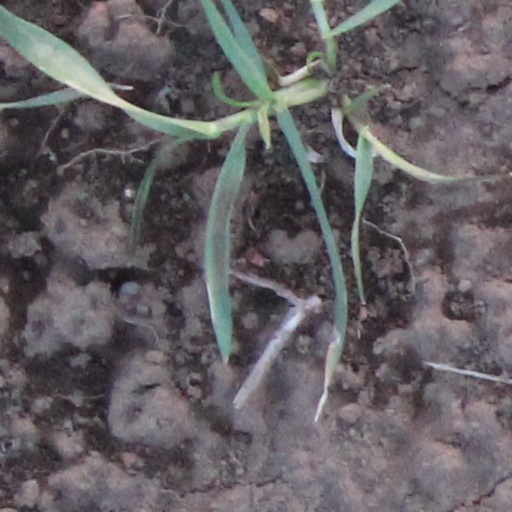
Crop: wheat